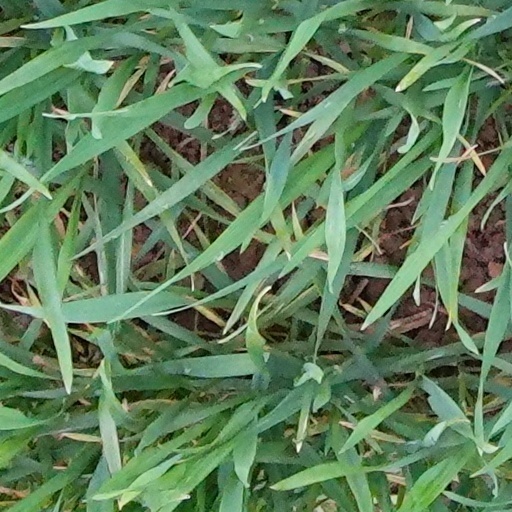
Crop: wheat